Describe the emotion expressed in this image:  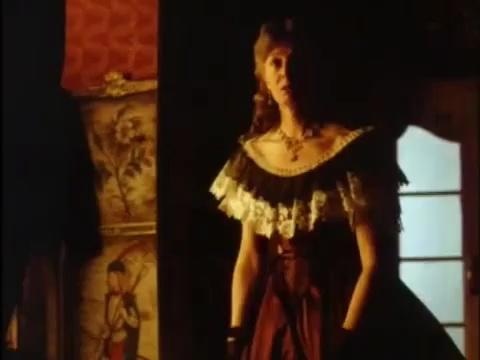
This person displays Pain, valence and arousal with low intensity.